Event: Nepal Earthquake
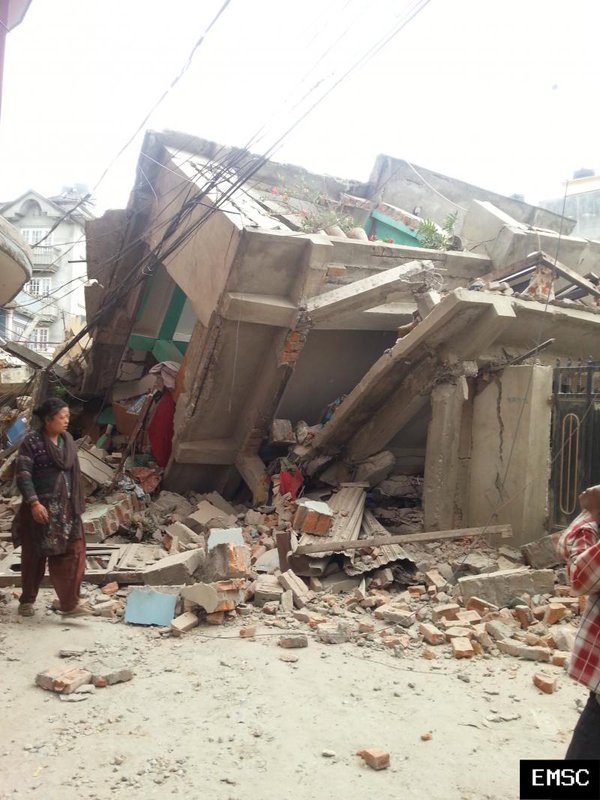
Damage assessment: damage